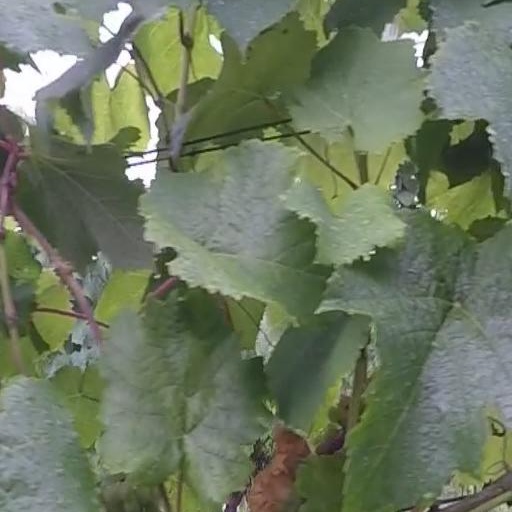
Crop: grape